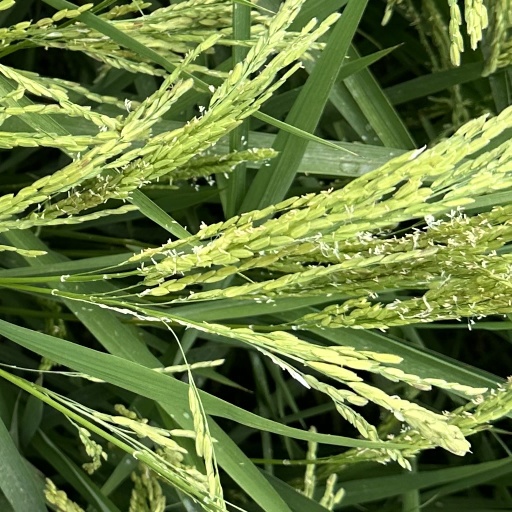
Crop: rice